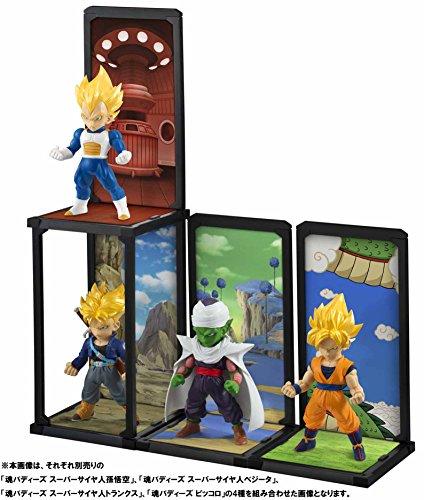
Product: TAMASHII NATIONS Bandai Tamashii Buddies Piccolo Dragon Ball Action Figure
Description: Created with style in mind, TAMASHII BUDDIES maintains the essence of a character at a compact, collectible size.
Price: $10.89
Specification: ProductDimensions:1.5x2x3.5inches|ItemWeight:0.16ounces|ShippingWeight:5.3ounces(Viewshippingratesandpolicies)|DomesticShipping:ItemcanbeshippedwithinU.S.|InternationalShipping:ThisitemcanbeshippedtoselectcountriesoutsideoftheU.S.LearnMore|ASIN:B00LLU7XQM|Itemmodelnumber:BAN91037|Manufacturerrecommendedage:15-16years